Lisa Wu

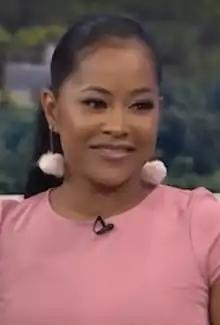
Wu in 2019

Lisa Wu is an American television personality, actress, realtor, screenwriter and designer. She is best known for appearing on reality series "The Real Housewives of Atlanta" and "Hollywood Divas".